Dataveillance

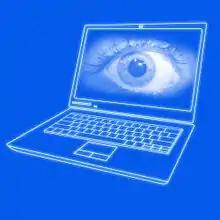

Dataveillance is the practice of monitoring and collecting online data as well as metadata. The word is a portmanteau of "data" and "surveillance". Dataveillance is concerned with the continuous monitoring of users' communications and actions across various platforms. For instance, dataveillance refers to the monitoring of data resulting from credit card transactions, GPS coordinates, emails, social networks, etc. Using digital media often leaves traces of data and creates a digital footprint of our activity. Unlike sousveillance, this type of surveillance is not often known and happens discreetly. Dataveillance may involve the surveillance of groups of individuals. There exist three types of dataveillance: "personal dataveillance, mass dataveillance," and "facilitative mechanisms".